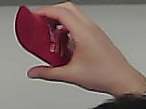
Product: loreal_shampoo